Gorontalo

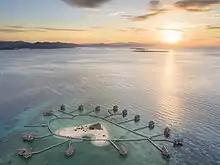
Pulocinta - Gorontalo

Upiya Karanji or Songkok Gorontalo, this songkok is made of rattan woven and is very comfortable to use because it has very good air circulation. The 4th President of Indonesia, Abdurrahman Wahid, or better known as Gus dur, was known to often use Gorontalo Songkok.